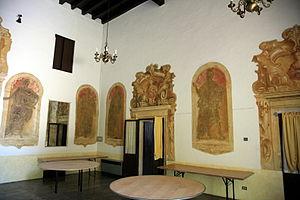
La villa Valmarana Bressan est une villa veneta d'Andrea Palladio sise à Vigardolo, hameau de la commune de Monticello Conte Otto, dans la province de Vicence et la région Vénétie, en Italie.